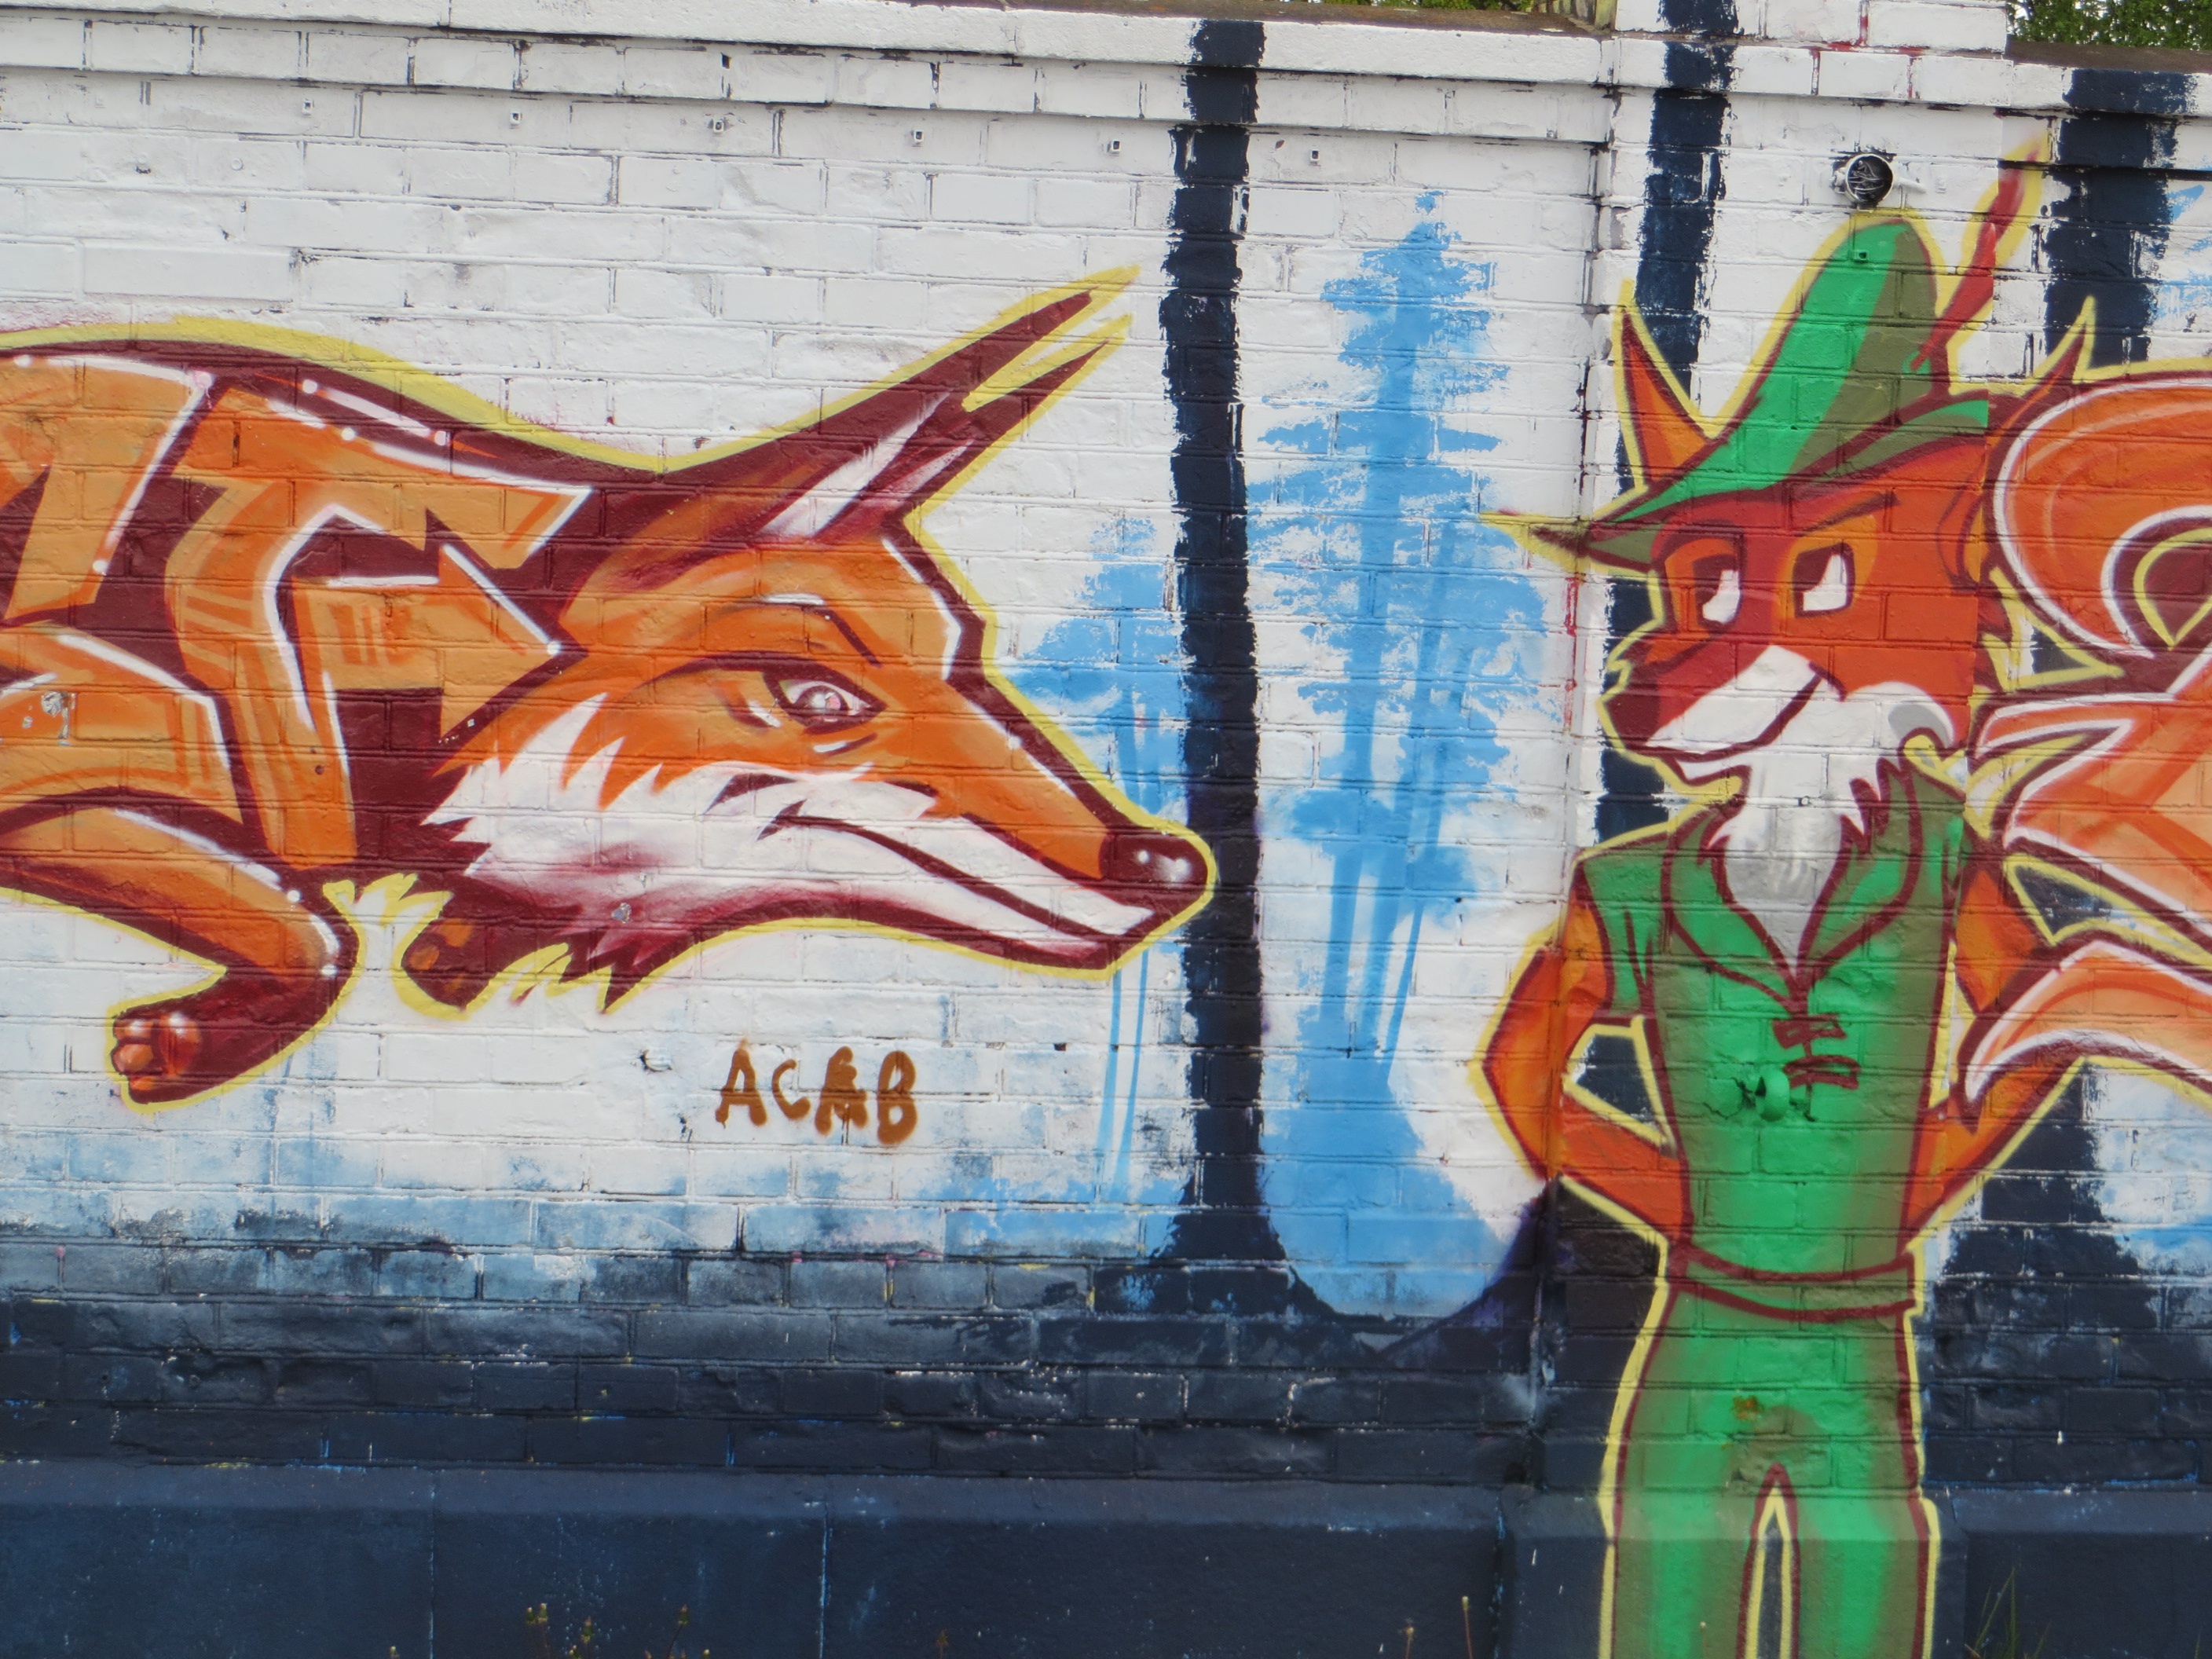
graffiti, street art, art, illustration, mural, fuchs, munich